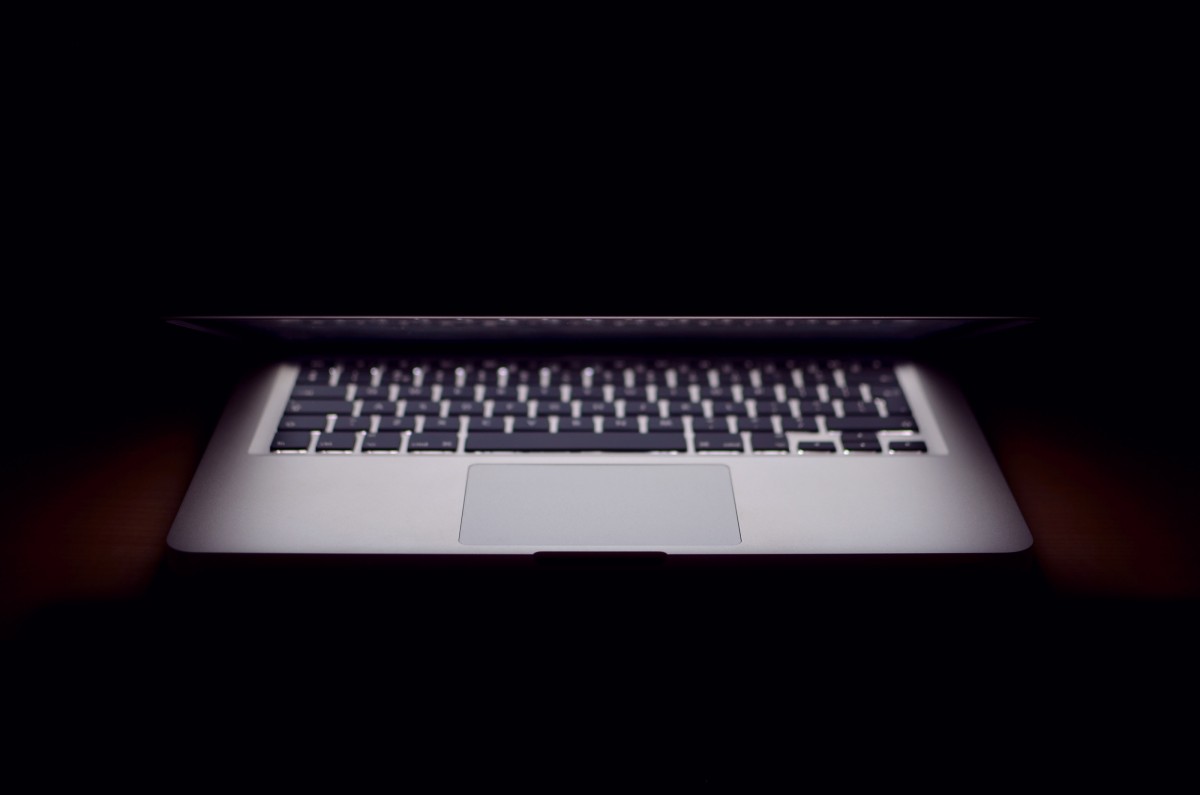
Tags: macbook, light, technology, white, internet, lighting, shape, multimedia